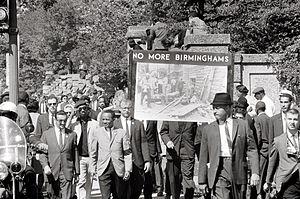
L'attentat de l'église baptiste de la 16ᵉ rue est un attentat terroriste à motivation raciste commis par des membres du Ku Klux Klan qui a visé l'église baptiste de la 16ᵉ rue, une église fréquentée par des Afro-Américains, le 15 septembre 1963 à Birmingham en Alabama.